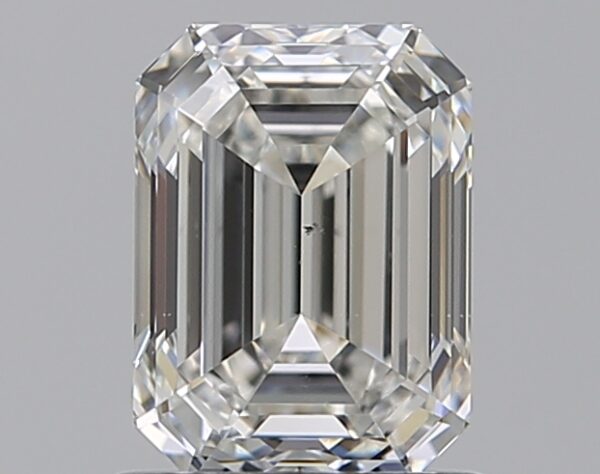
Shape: emerald
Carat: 1.08
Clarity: VS2
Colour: H
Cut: EX
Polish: EX
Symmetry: EX
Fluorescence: F
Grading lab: GIA
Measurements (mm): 6.57 x 4.85 x 3.34